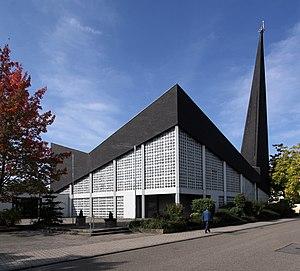
Église Saint-Laurent à Rastatt-Niederbühl.